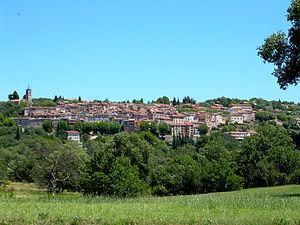
Vue du village de Bagnols-en-Forêt, Var, France
Bagnols-en-Forêt est une commune française située dans le département du Var en région Provence-Alpes-Côte d'Azur. Ses habitants sont appelés les Bagnolais.